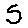
Label: 5